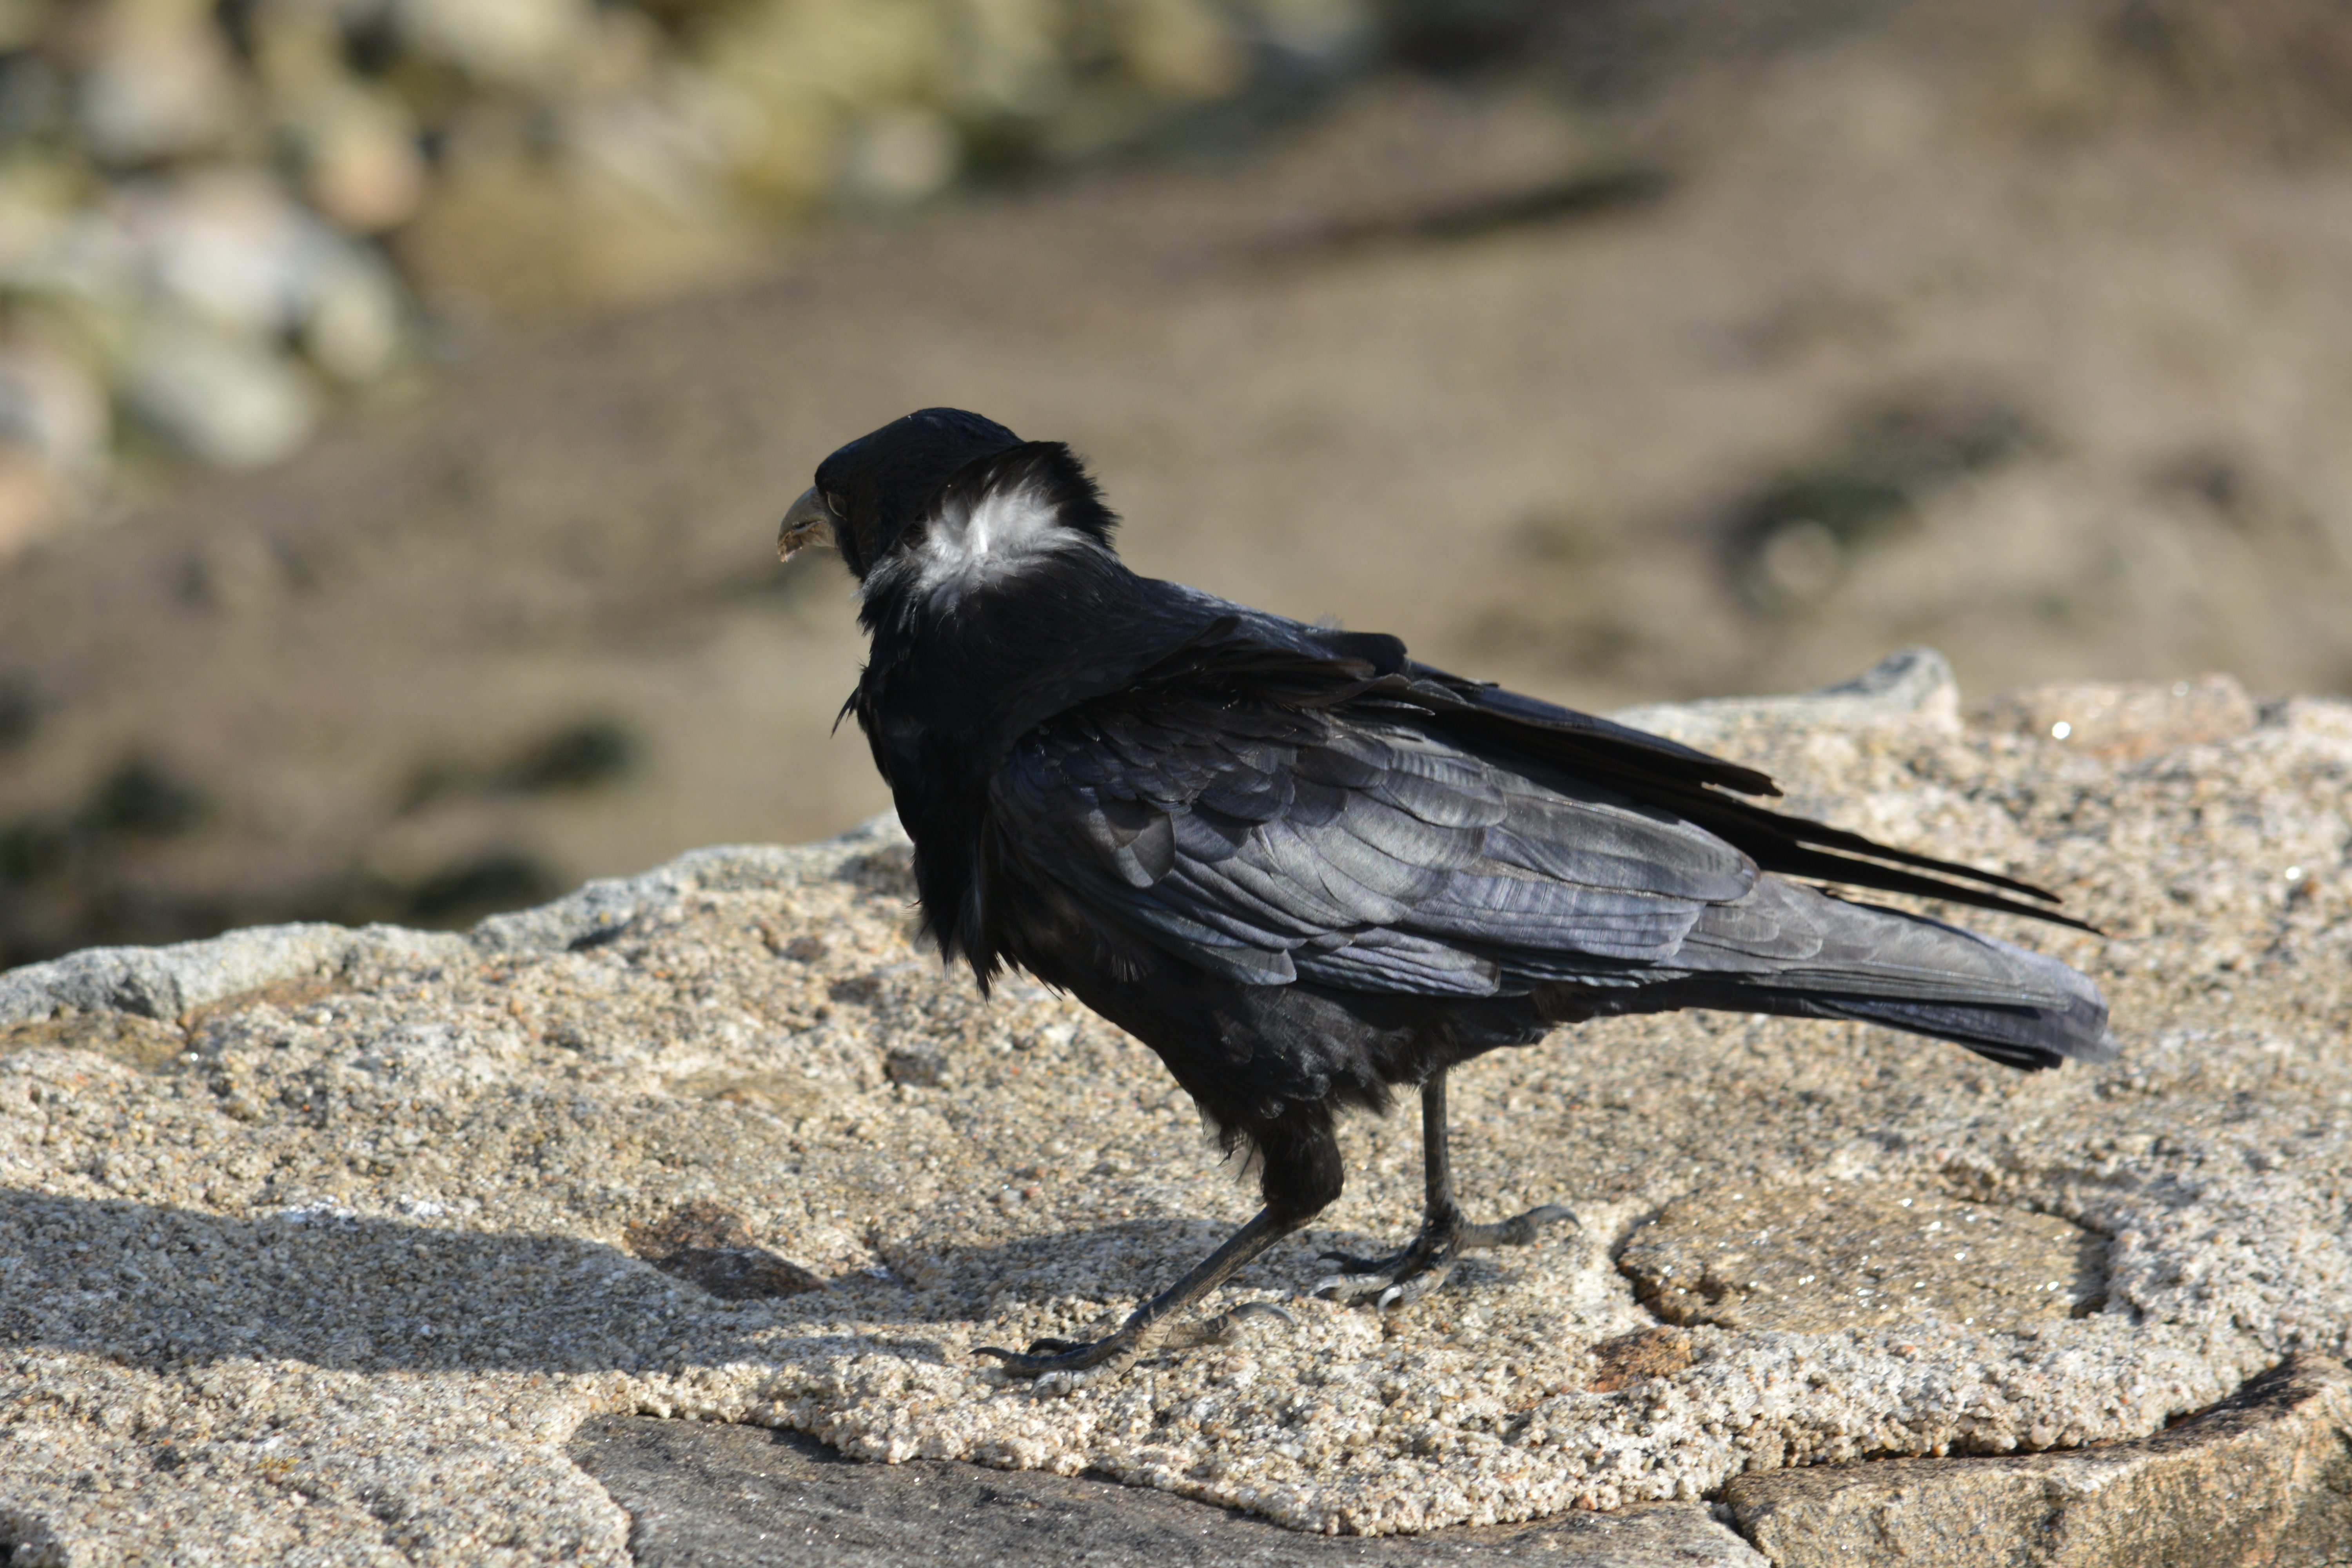
nature, bird, animal, wildlife, wild, beak, black, fauna, crow, ornithology, animals, vertebrate, raven, corneille, plumes, free image, american crow, perching bird, emberizidae, cinclidae, crow like bird